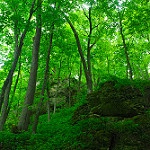
Label: forest